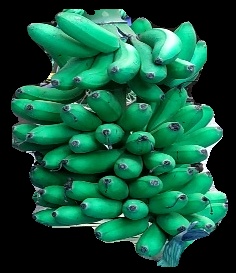
Variety: rasbale
Grade: grade1